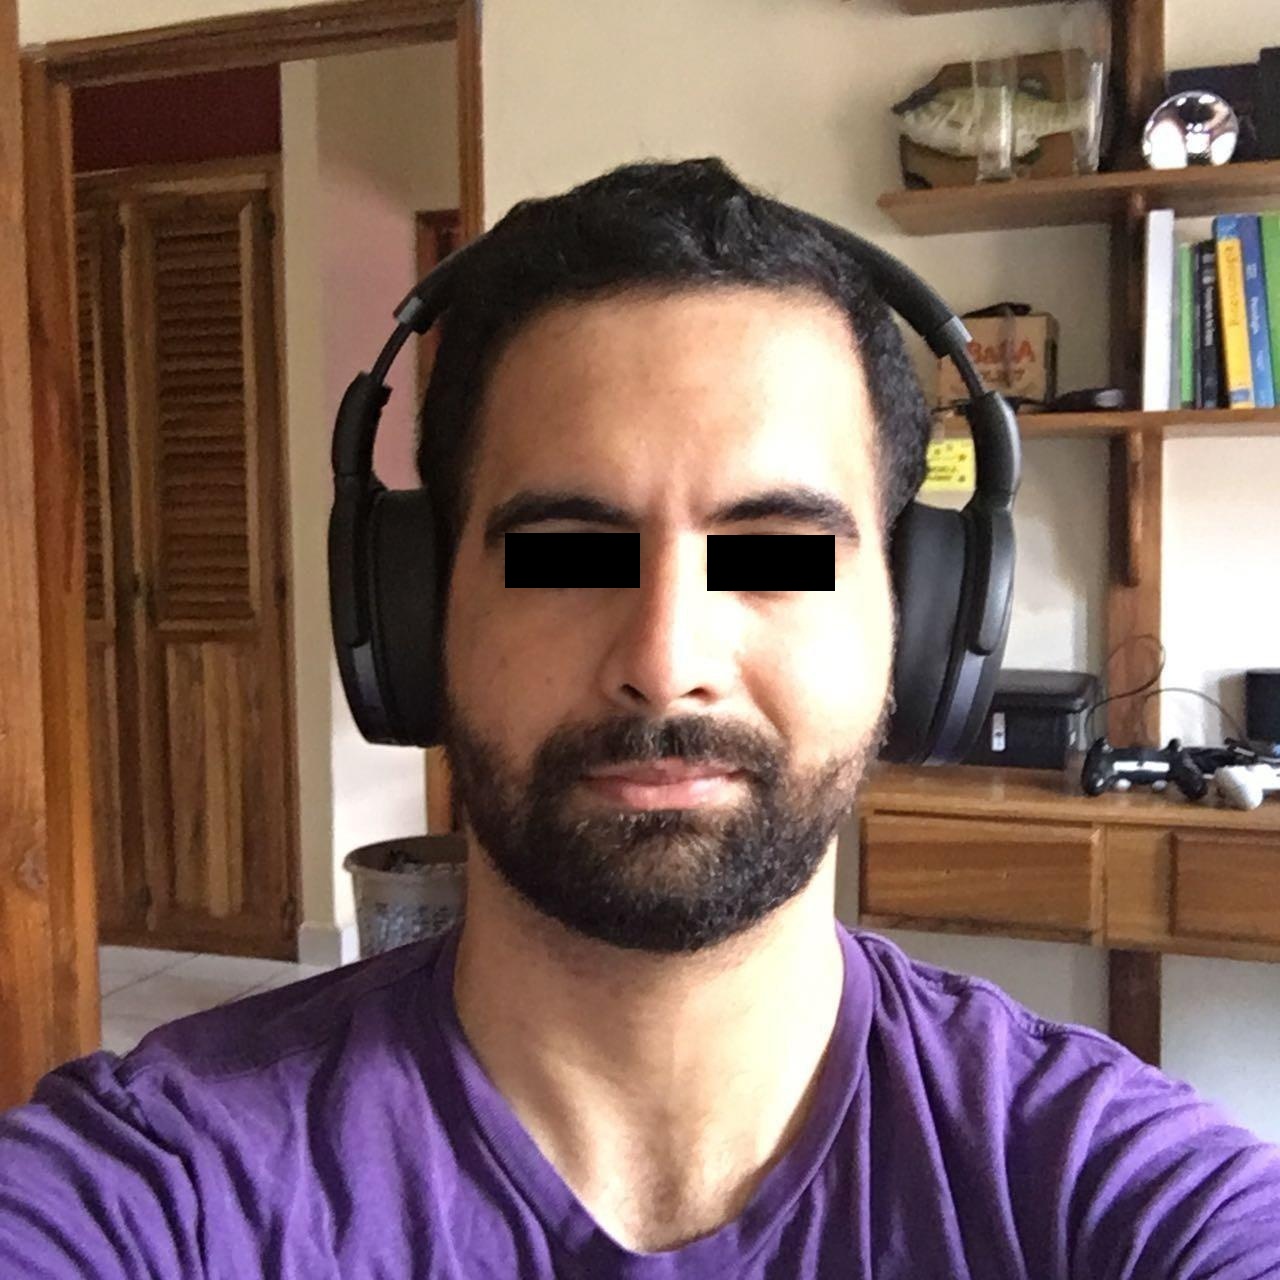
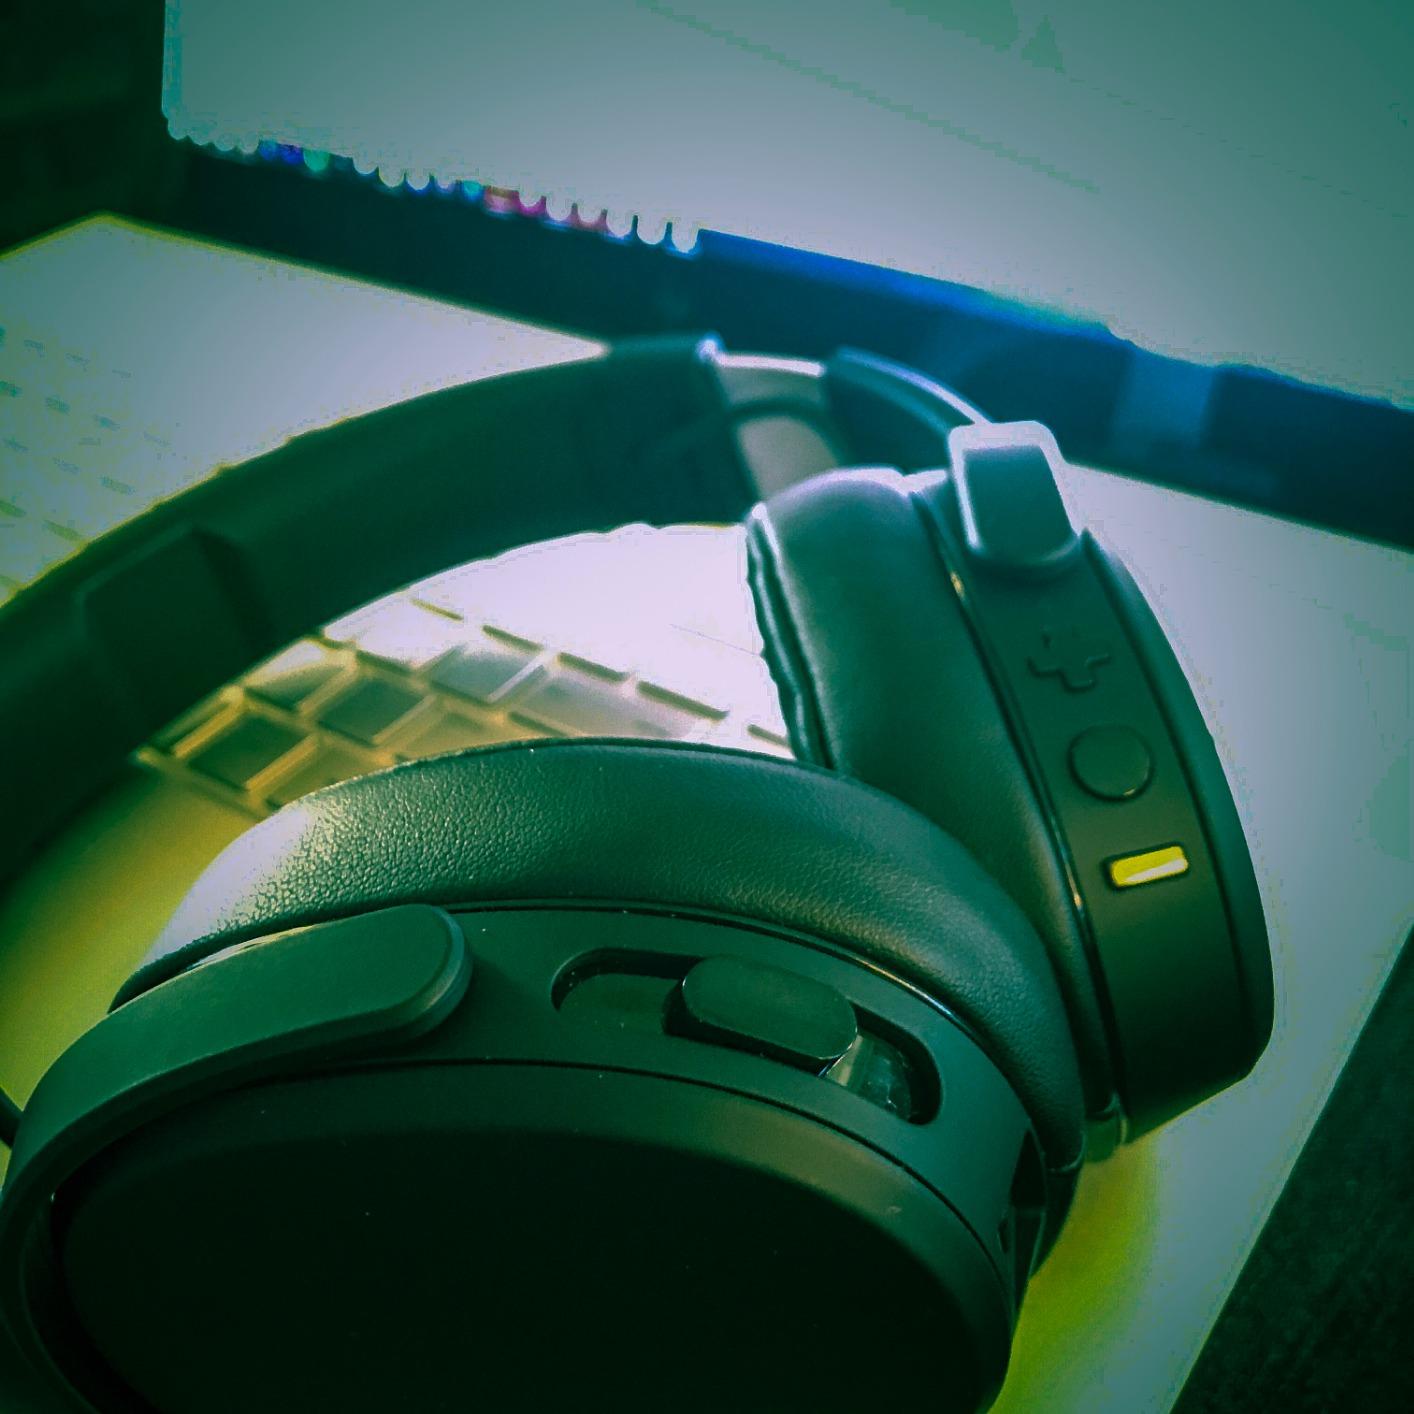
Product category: headphones
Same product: no